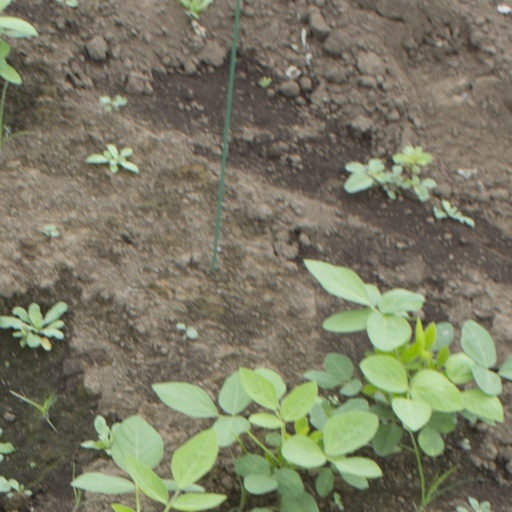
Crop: soybean